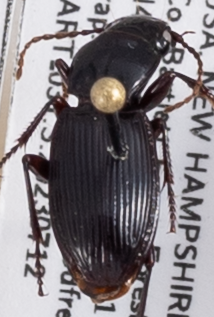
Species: Pterostichus rostratus
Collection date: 2023-07-12
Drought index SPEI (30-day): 1.834
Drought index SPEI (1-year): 1.28
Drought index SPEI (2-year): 0.438